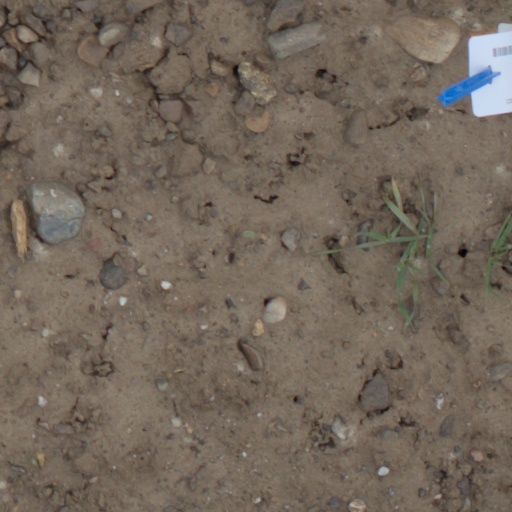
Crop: wheat